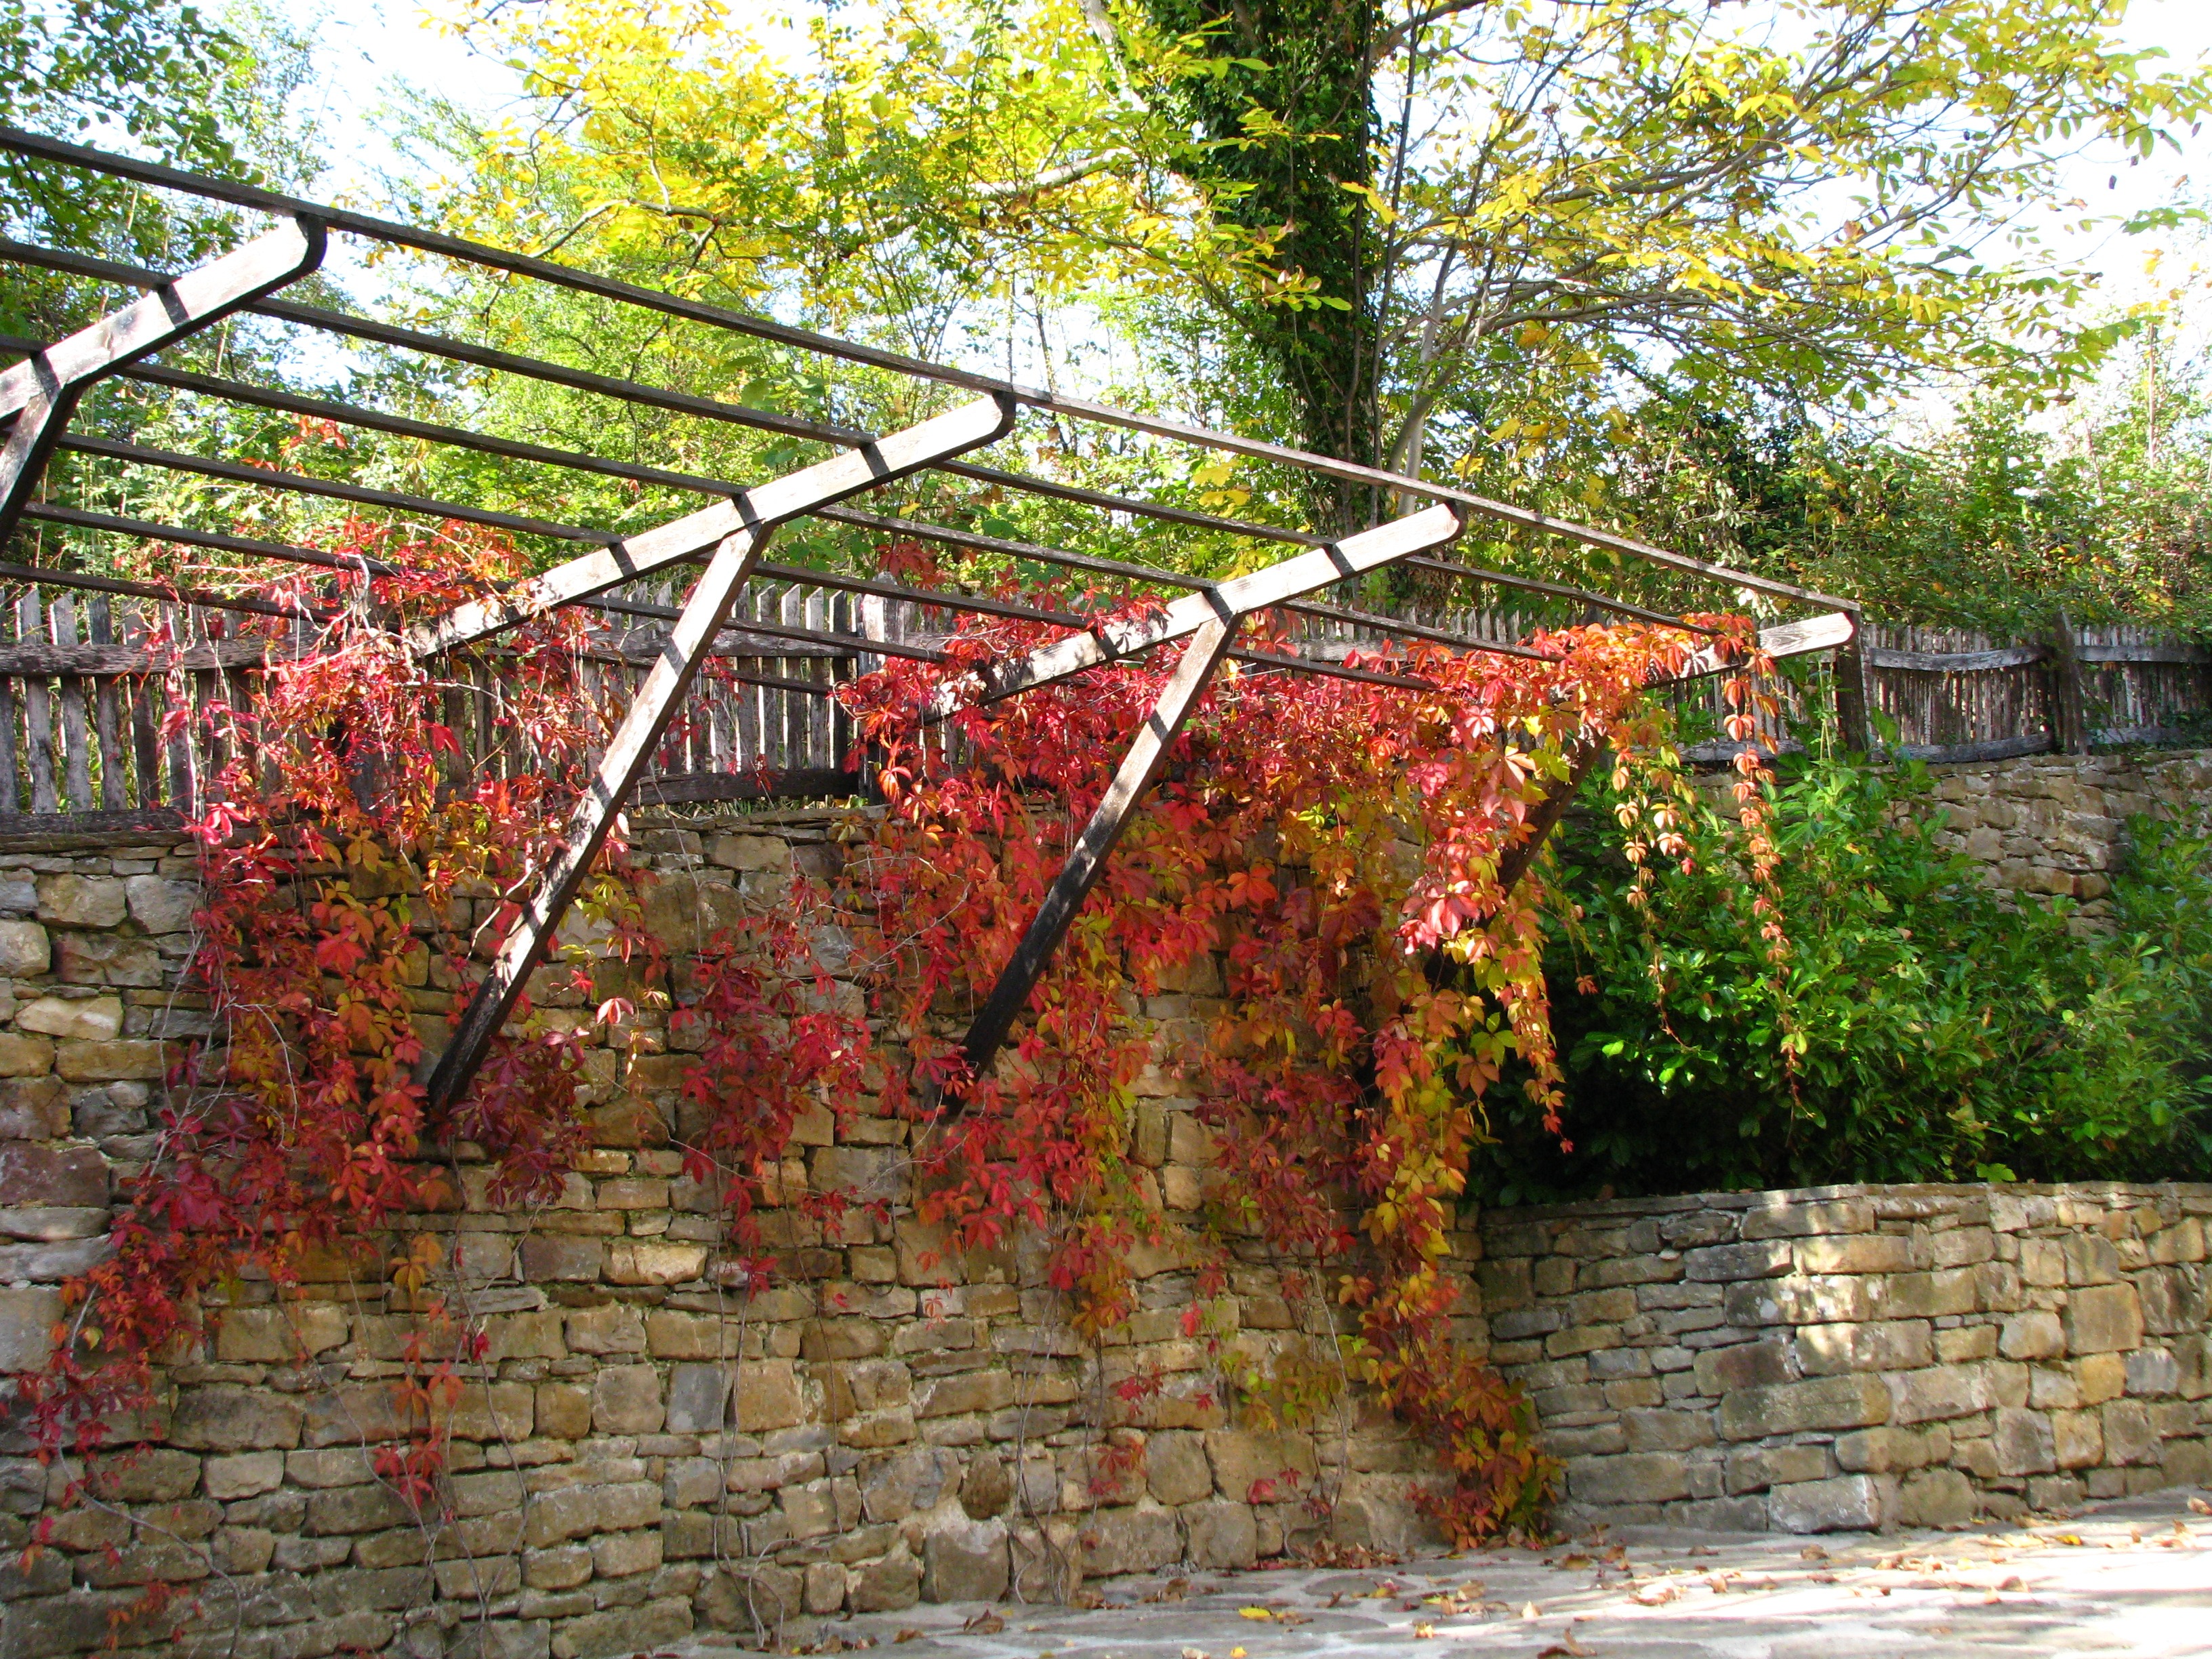
tree, nature, leaf, flower, wall, foliage, golden, color, autumn, colorful, garden, season, sunny, shrub, seasonal, vibrant, autumnal, coloured, outdoor structure